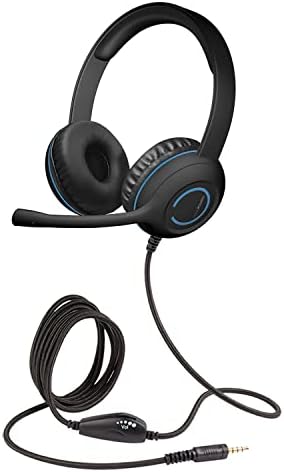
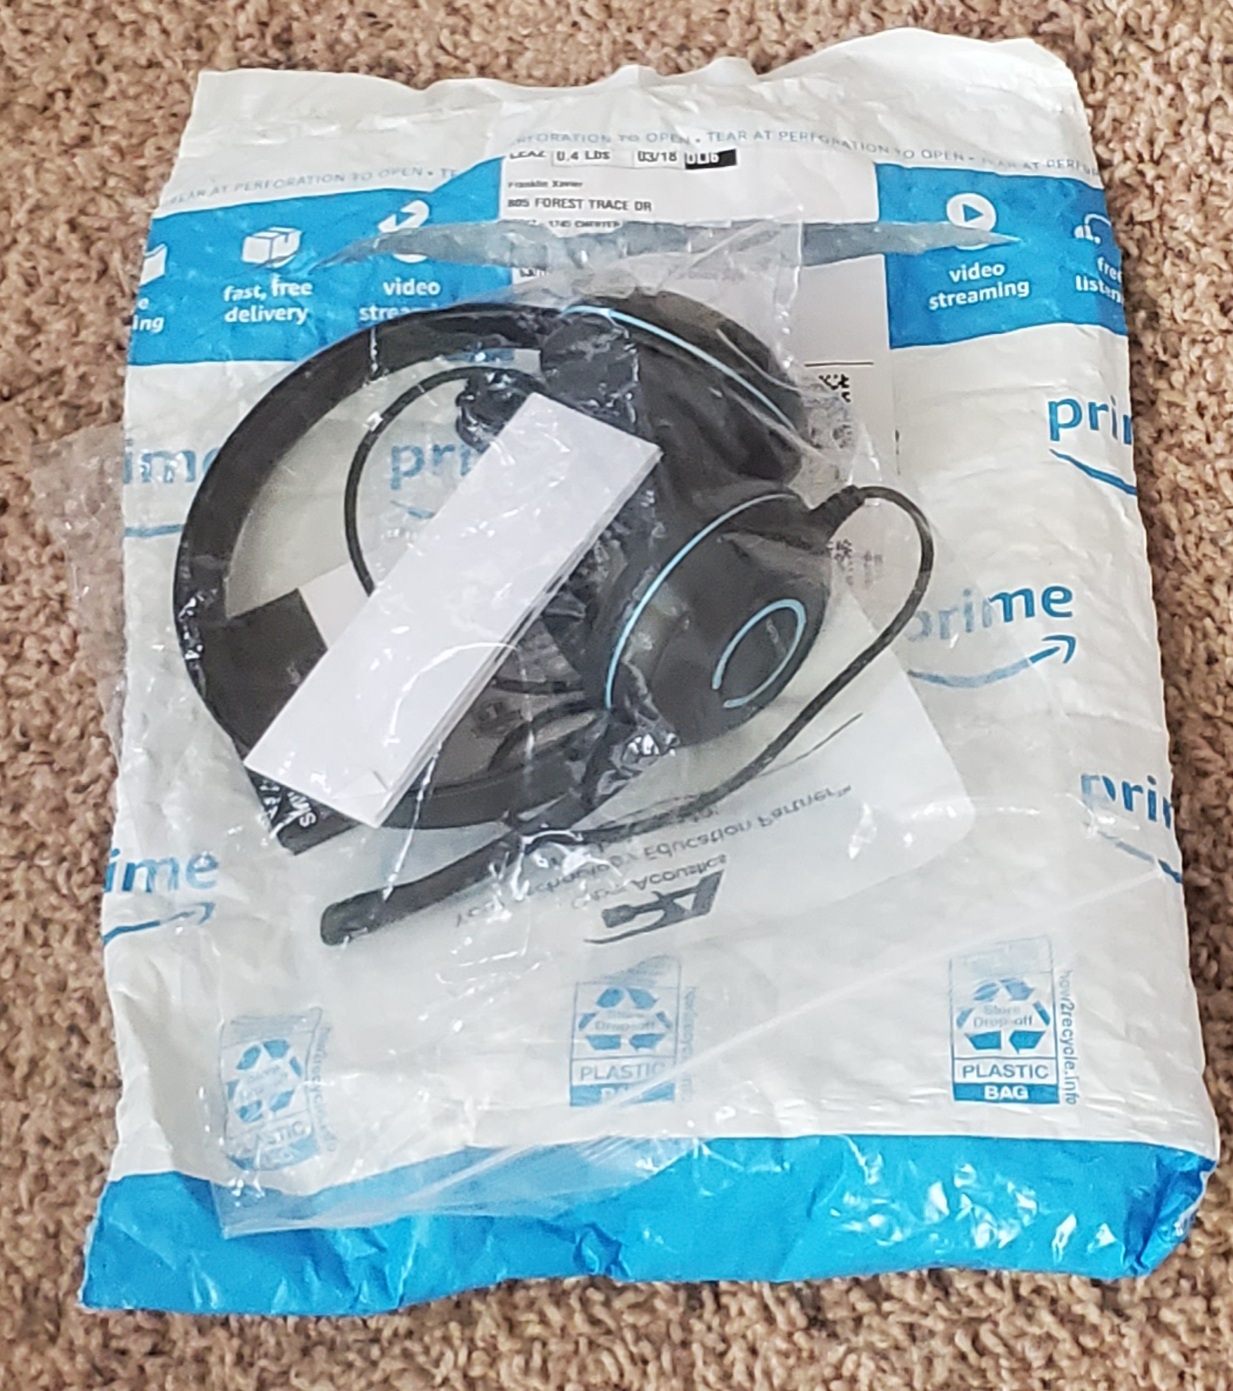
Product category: headphones
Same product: yes